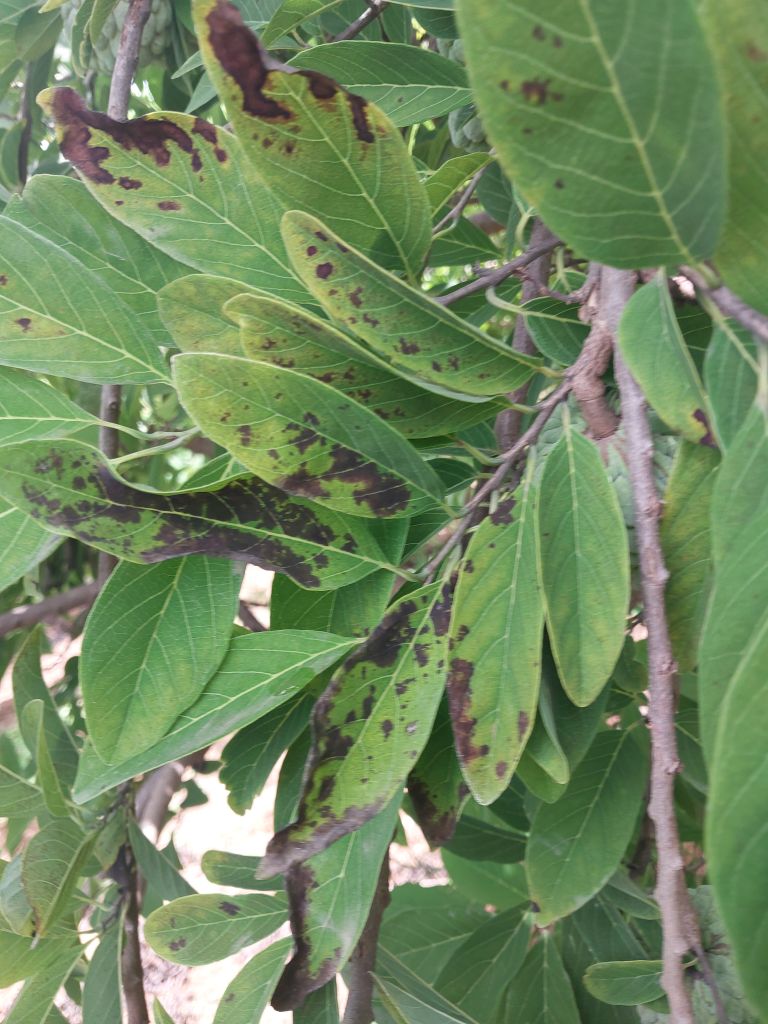
Disease label: Leaf spot on Leaves